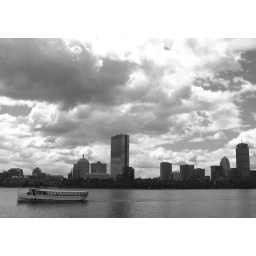
Boston by boat and cloud